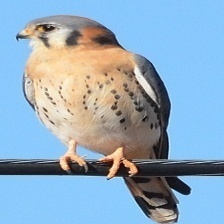
Species: AMERICAN KESTREL
Scientific name: FALCO SPARVERIUS